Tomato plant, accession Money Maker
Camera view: vertical (180 deg); turntable rotation: 150 degrees
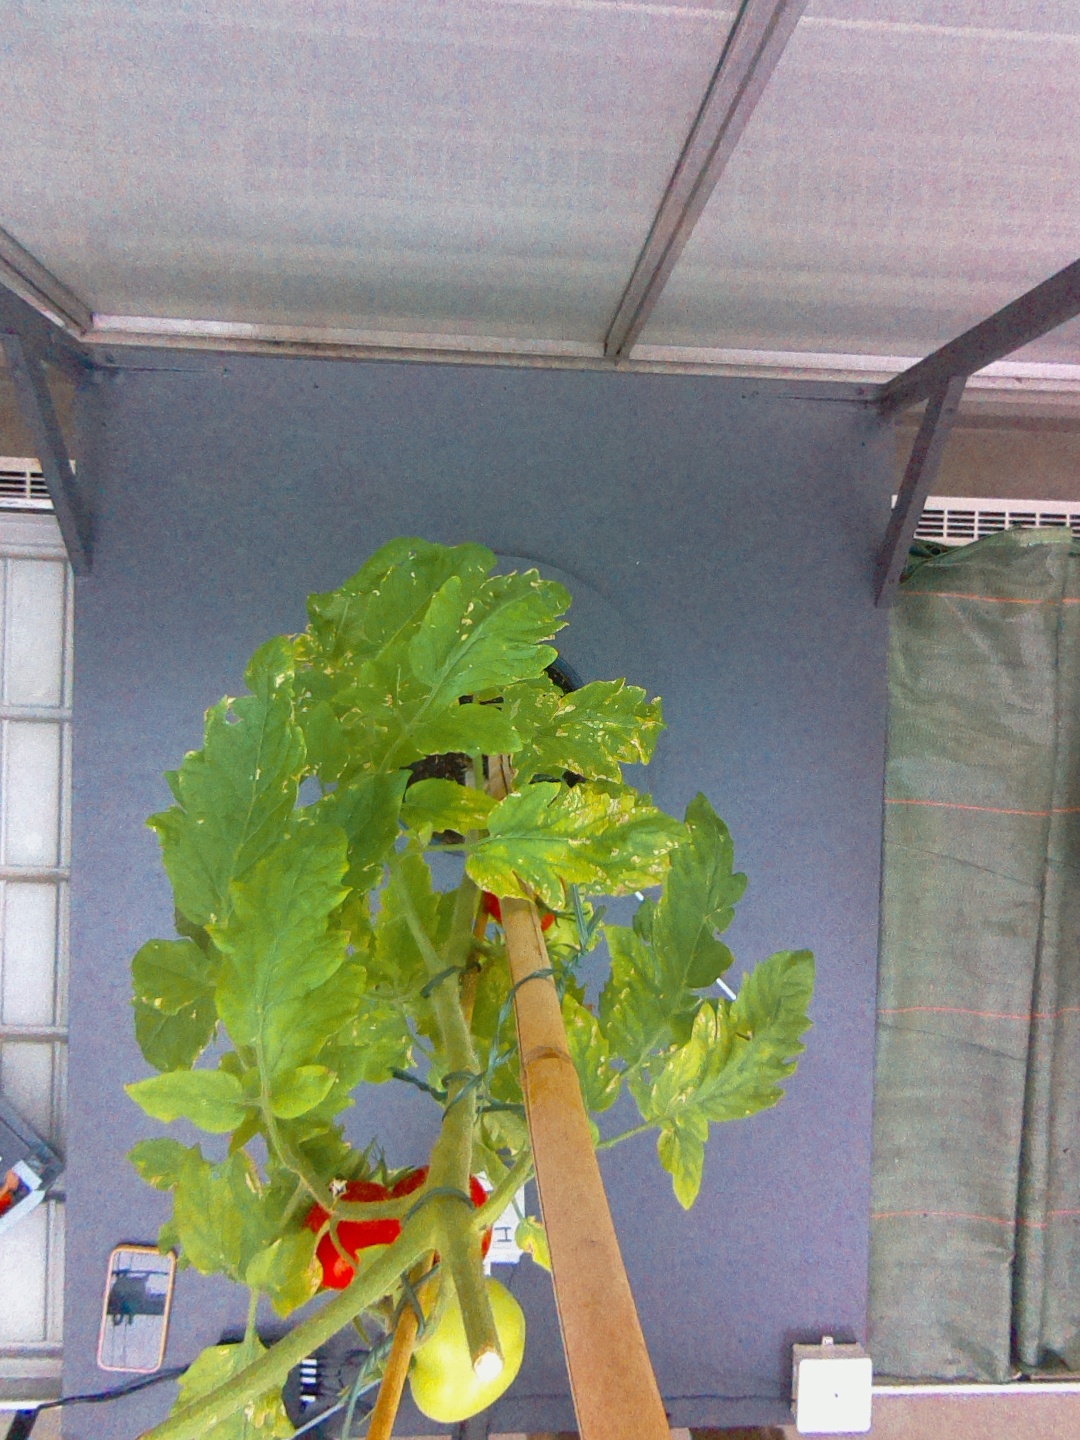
BBCH growth stage 88: 80%-90% of fruits show typical fully ripe color